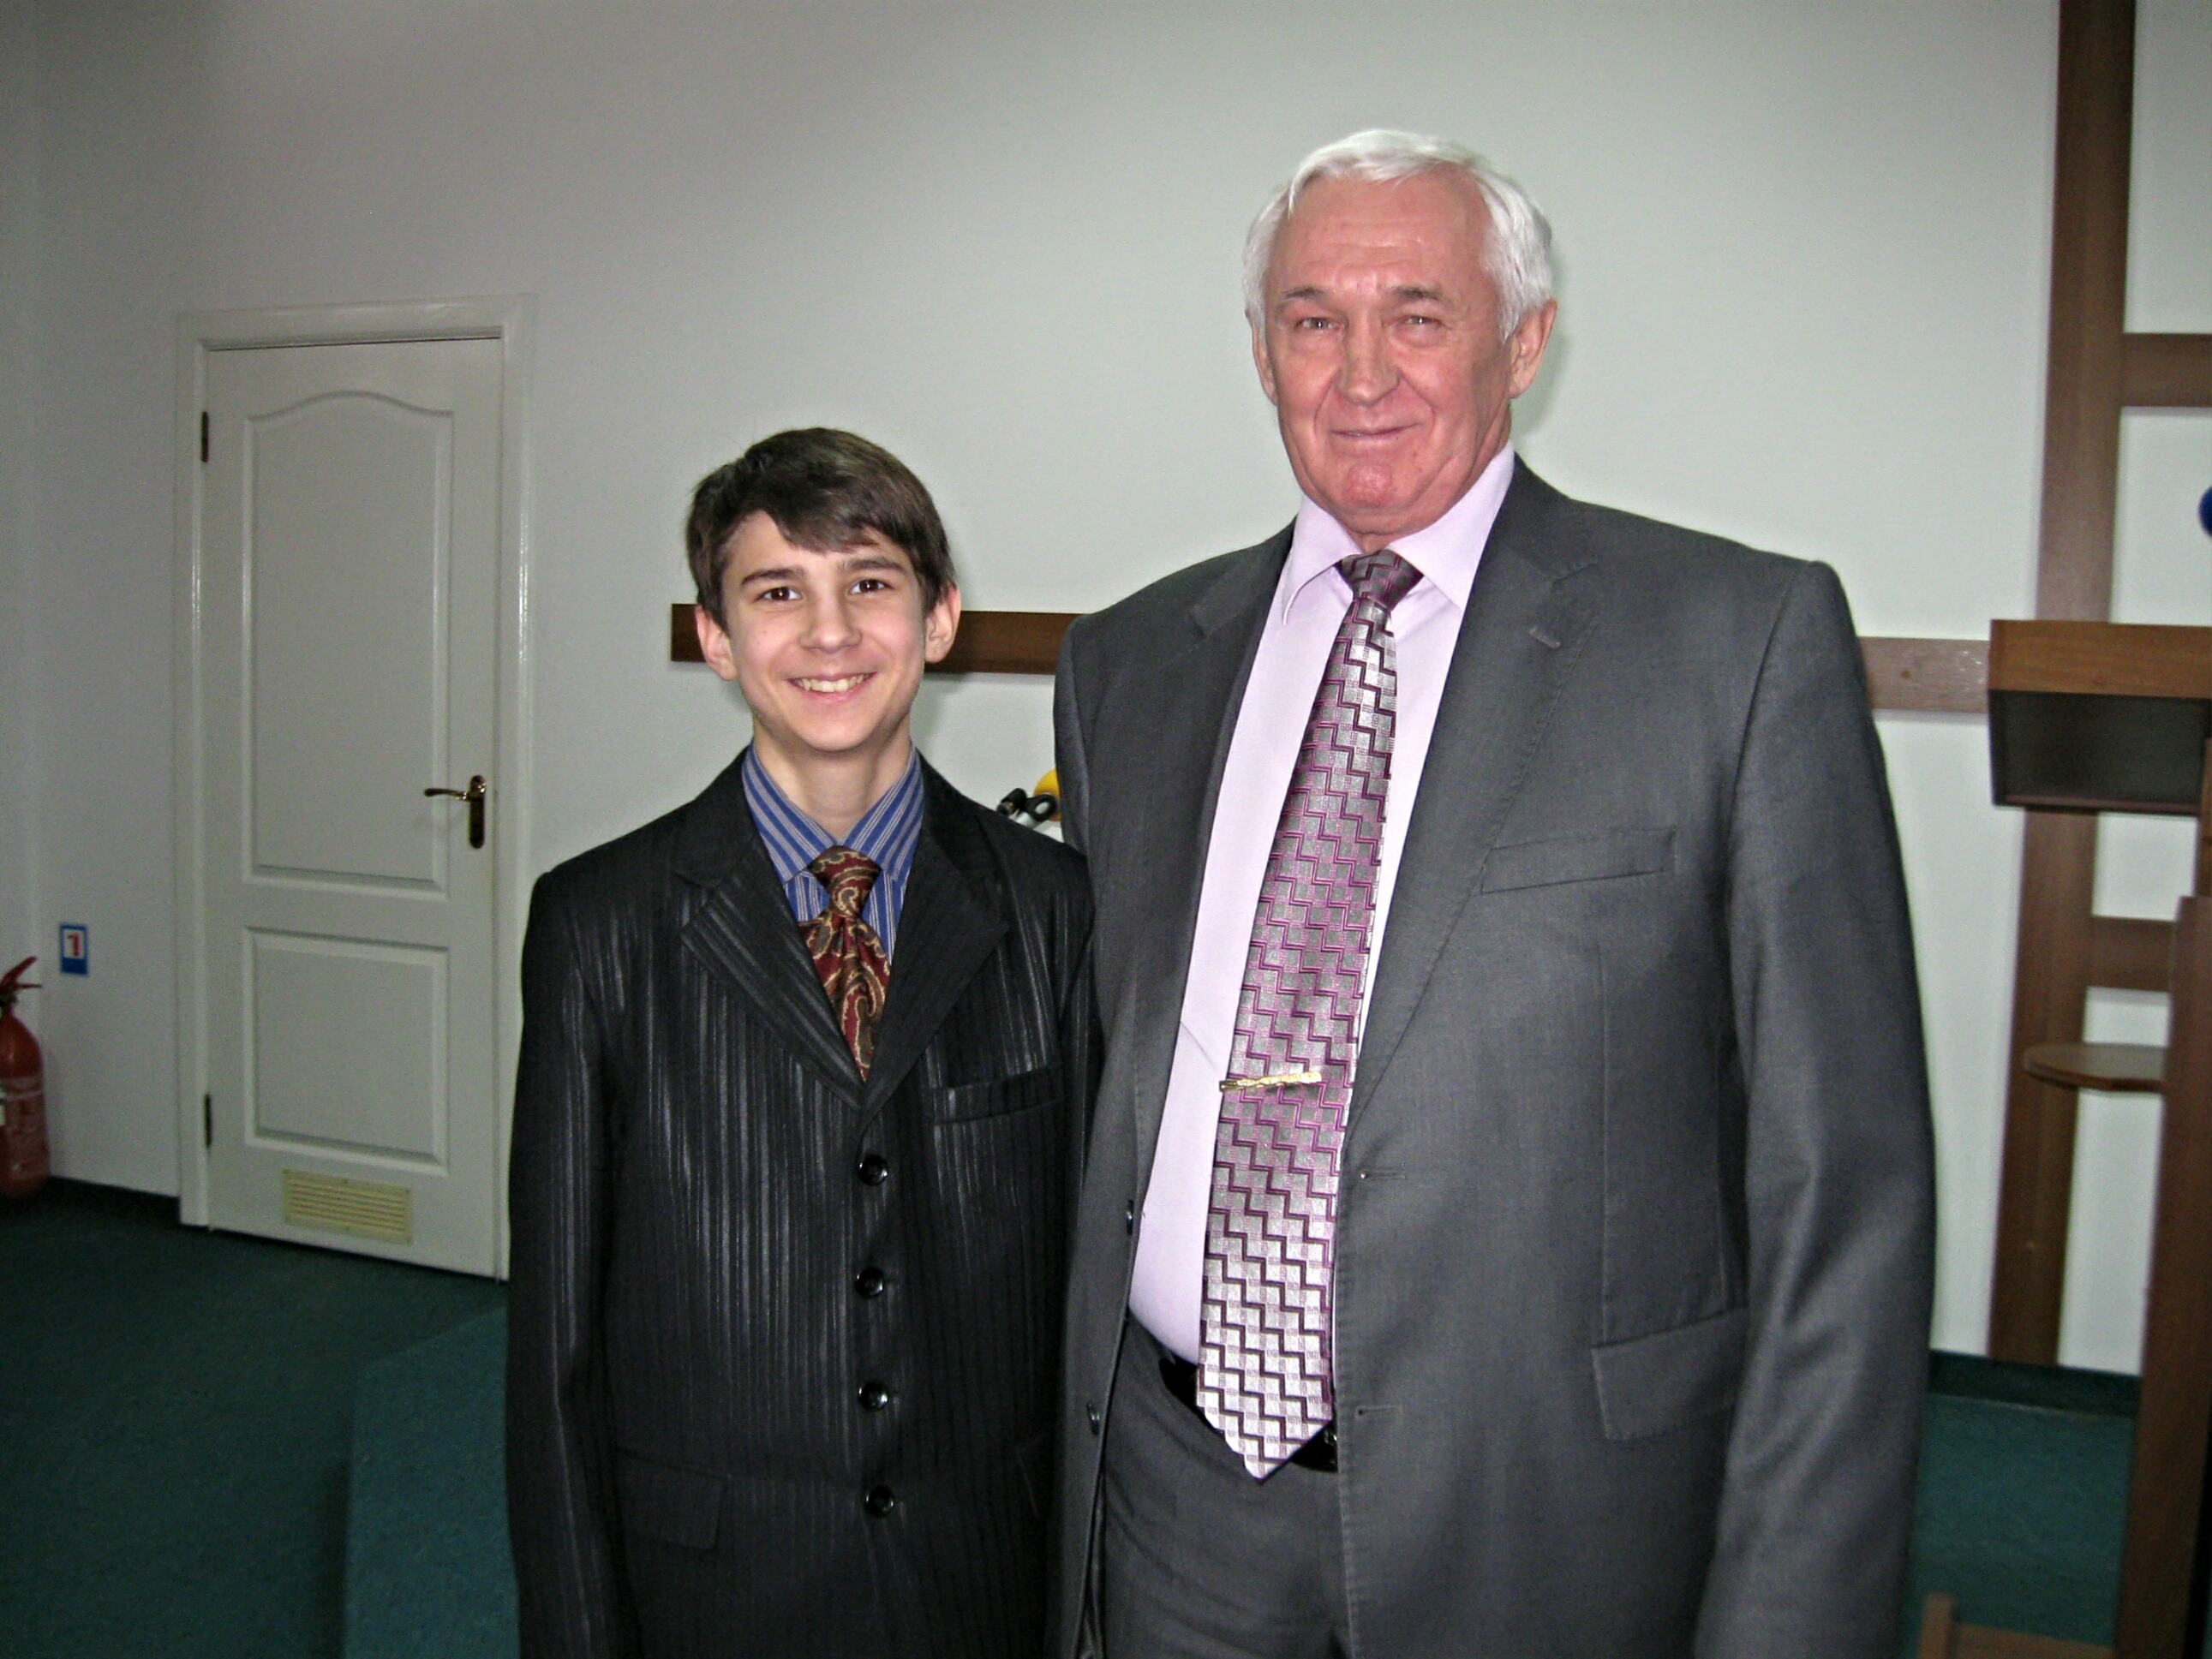
suit, boy, father, professional, profession, energy, senior citizen, son, elder, family, official, entrepreneur, necktie, formal wear, business executive, businessperson, public relations, executive officer